Orange Revolution

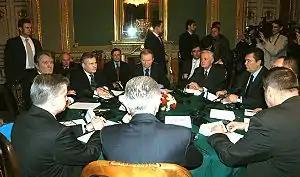
Round table talks in Kyiv on 1 December 2004, involving Viktor Yushchenko, Aleksander Kwasniewski, Leonid Kuchma, Valdas Adamkus, Viktor Yanukovych, Javier Solana, Ján Kubiš, Boris Gryzlov and Volodymyr Lytvyn

The local councils in Kyiv, Lviv, and several other cities passed, with the wide popular support of their constituency, a largely symbolic refusal to accept the legitimacy of the official election results, and Yushchenko took a symbolic presidential oath. This "oath" taken by Yushchenko in half-empty parliament chambers, lacking the quorum as only the Yushchenko-leaning factions were present, could not have any legal effect. But it was an important symbolic gesture meant to demonstrate the resolve of the Yushchenko campaign not to accept the compromised election results. In response, Yushchenko's opponents denounced him for taking an illegitimate oath, and even some of his moderate supporters were ambivalent about this act, while a more radical side of the Yushchenko camp demanded him to act even more decisively. Some observers argued that this symbolic presidential oath might have been useful to the Yushchenko camp if events have taken a more confrontational route. In such a scenario, this "presidential oath" which Yushchenko took could be used to lend legitimacy to the claim that he, rather than his rival who tried to gain the presidency through alleged fraud, was a true commander-in-chief authorised to give orders to the military and security agencies.